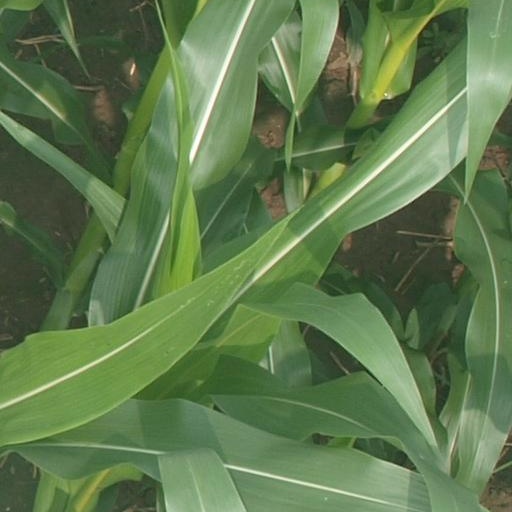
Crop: maize; corn